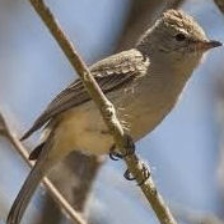
Species: NORTHERN BEARDLESS TYRANNULET
Scientific name: CAMPTOSTOMA IMBERBE